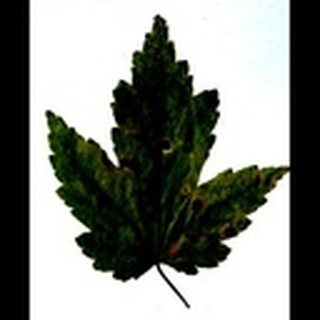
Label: cotton_target_spot